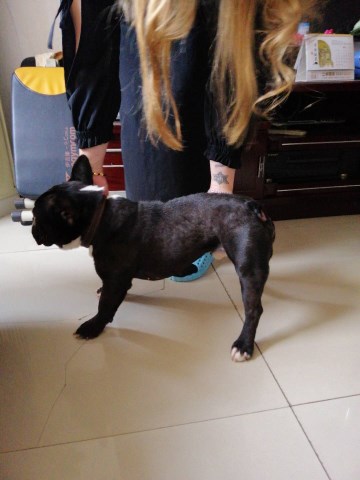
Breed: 1121-n000002-French_bulldog